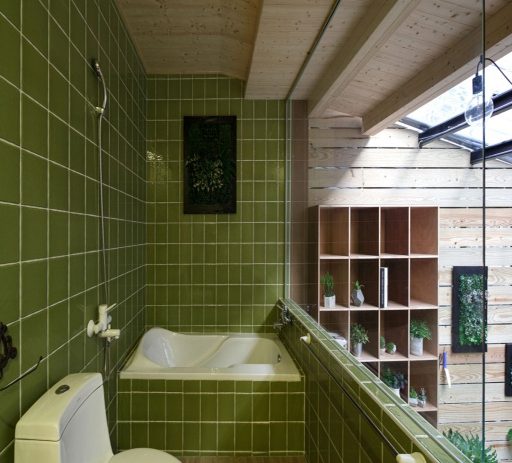
the adventure of the light by industry